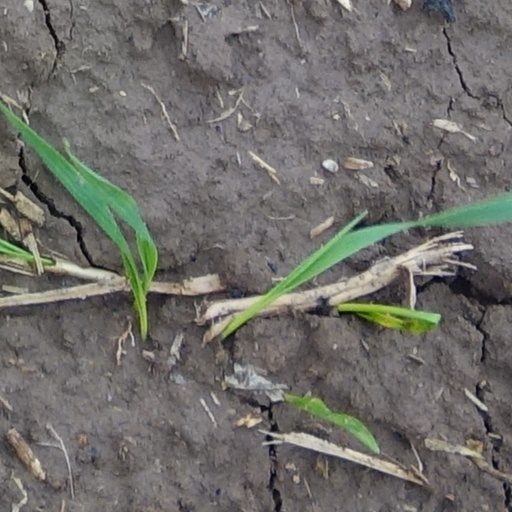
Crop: wheat